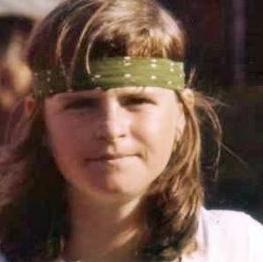
Age: 18